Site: brandenburg
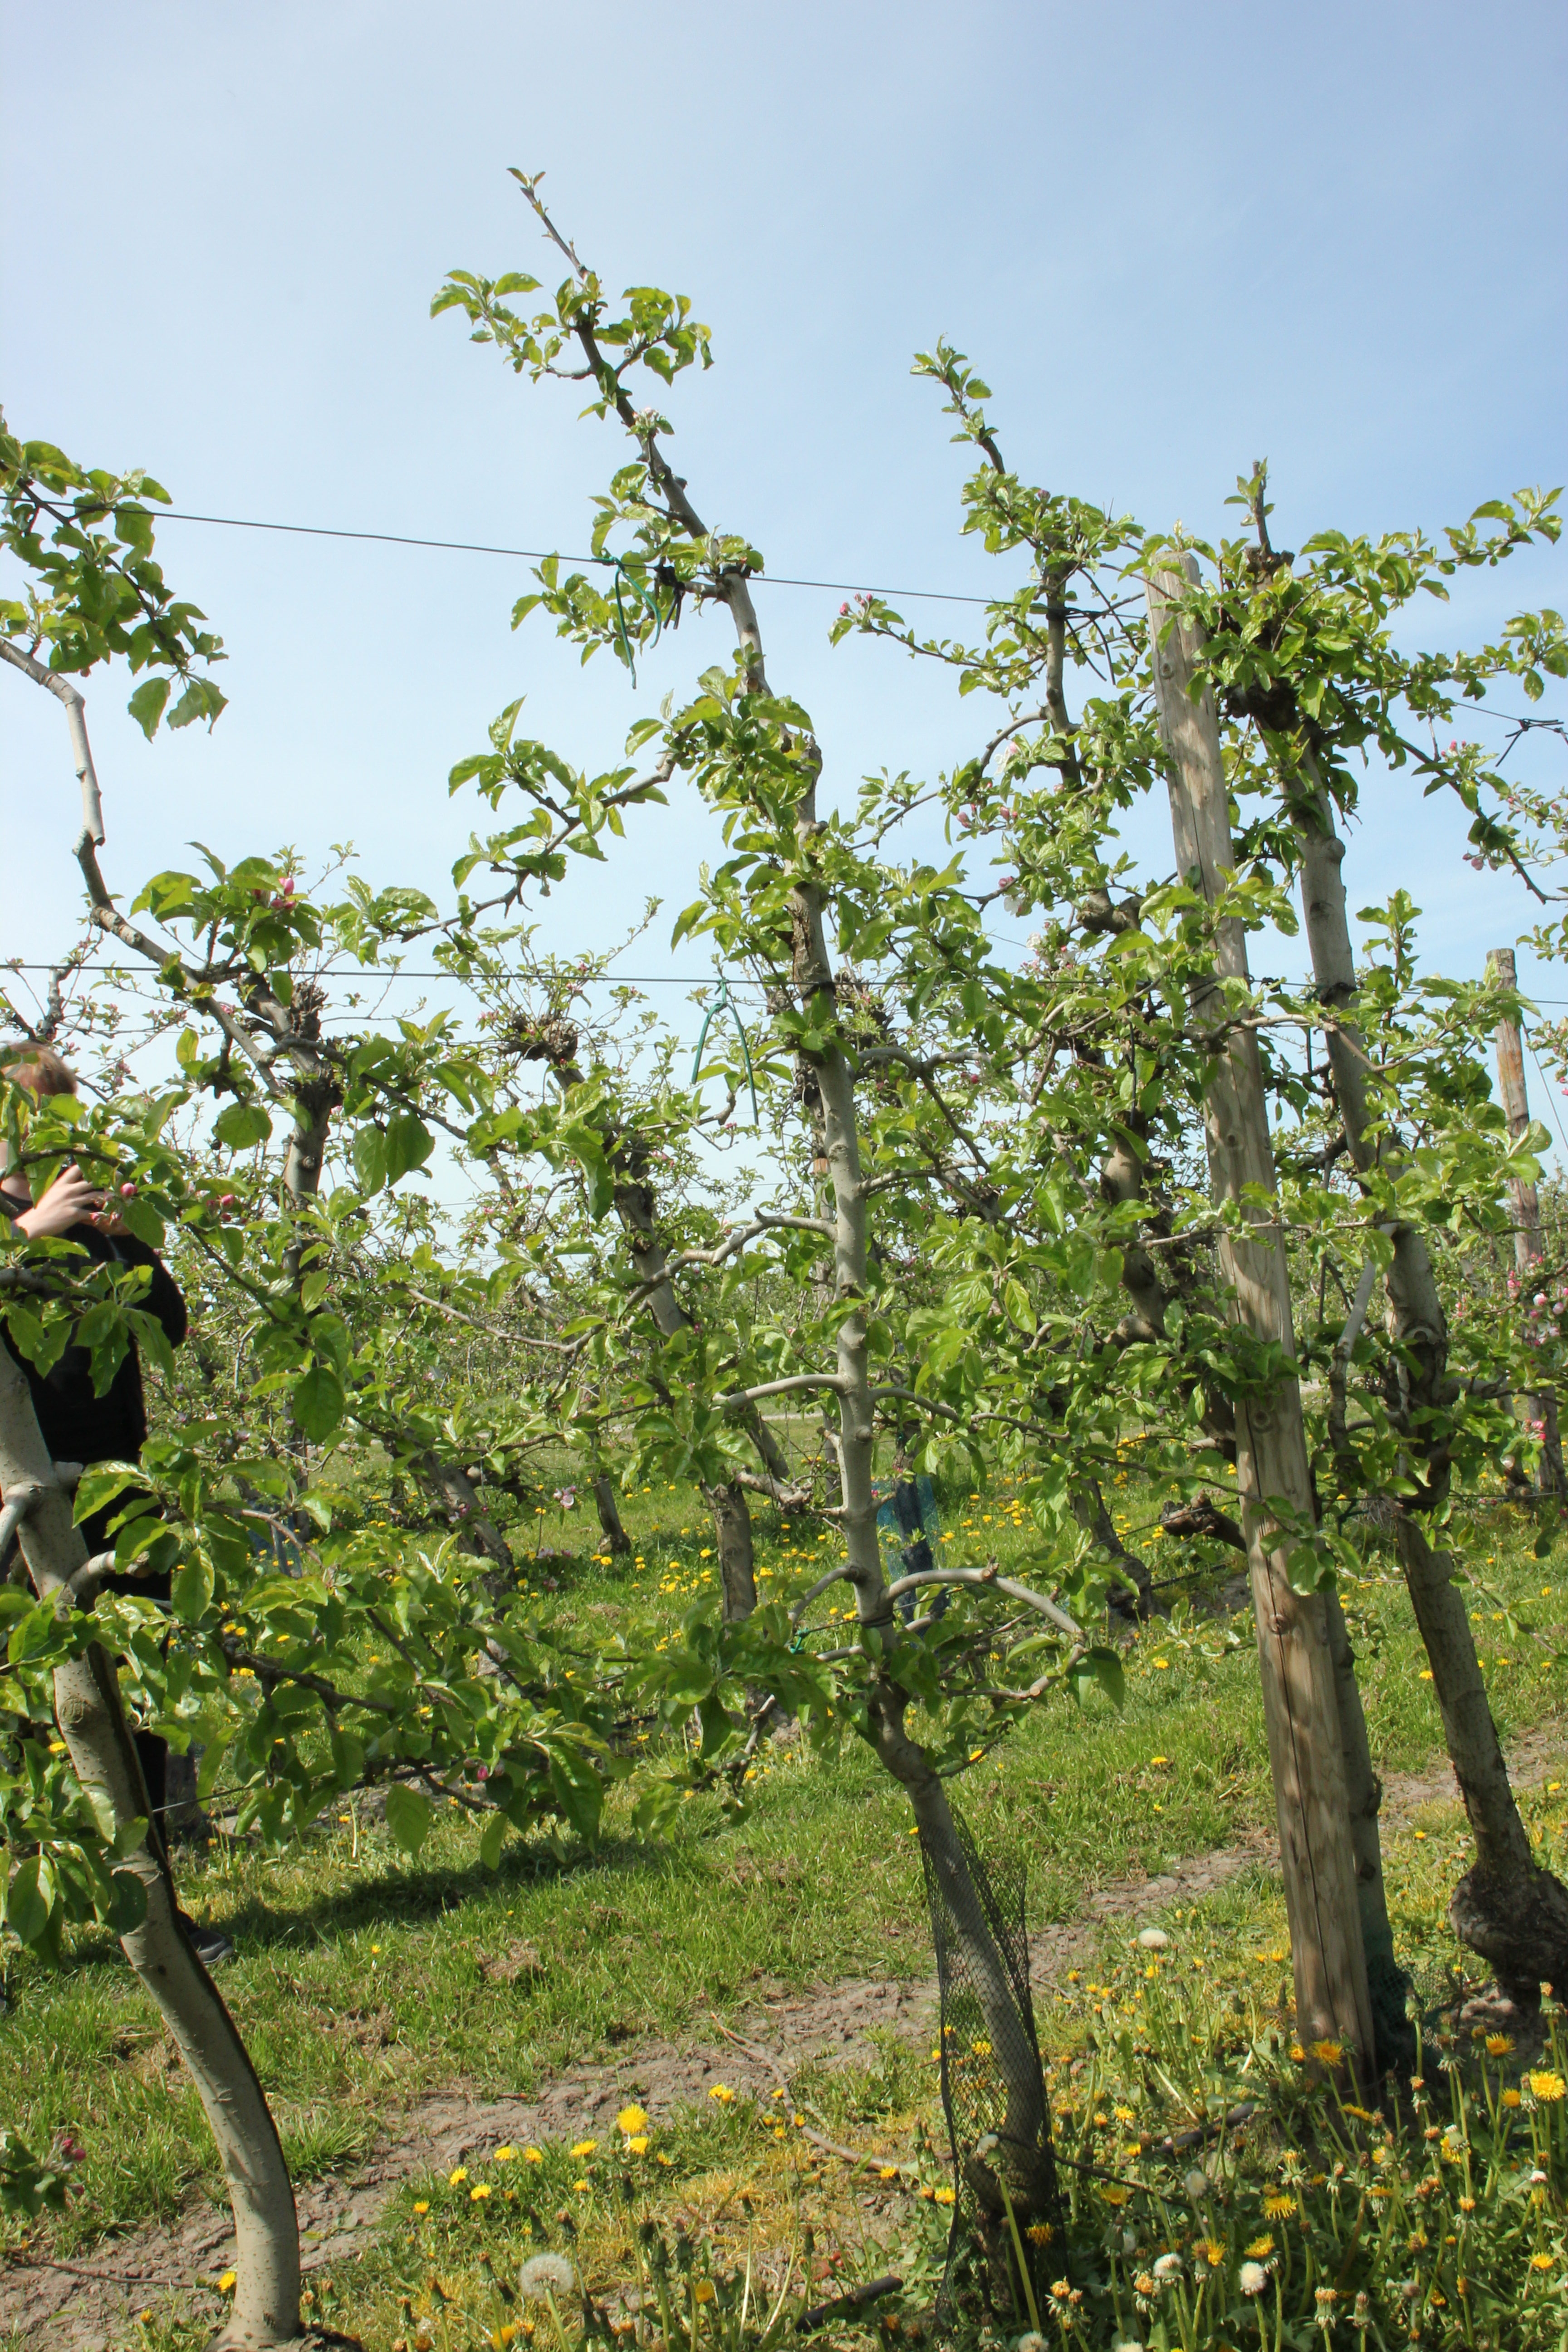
Growth stage (BBCH 60): Flowering